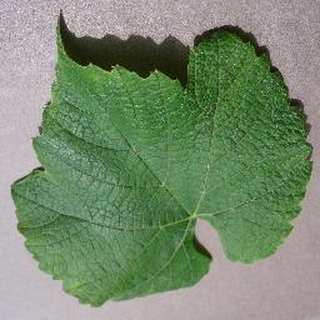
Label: healthy_grape